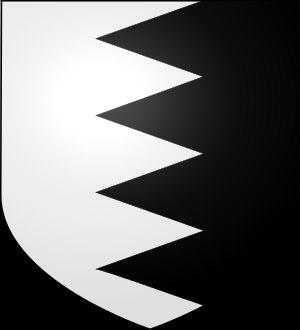
La famille de Launay était une ancienne famille de la noblesse du comté de Flandre, qui faisait alors partie du royaume de France, au Moyen Âge.